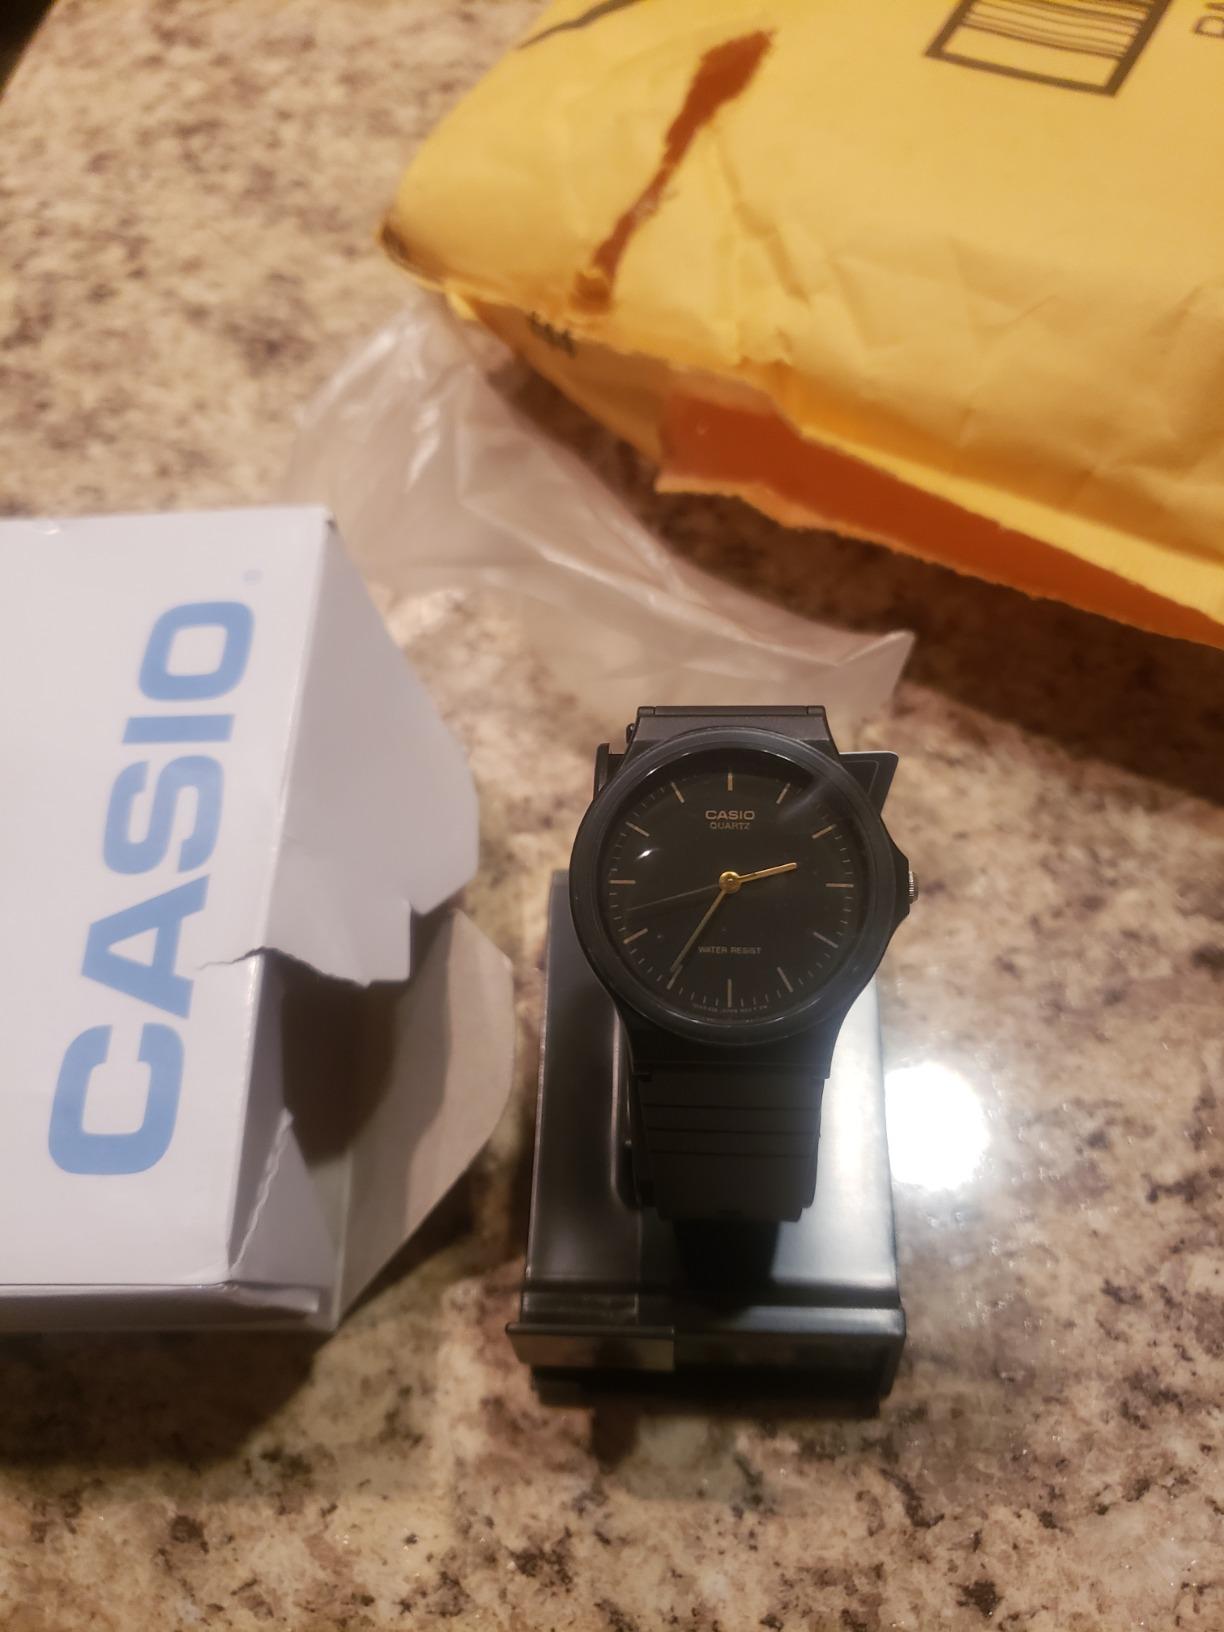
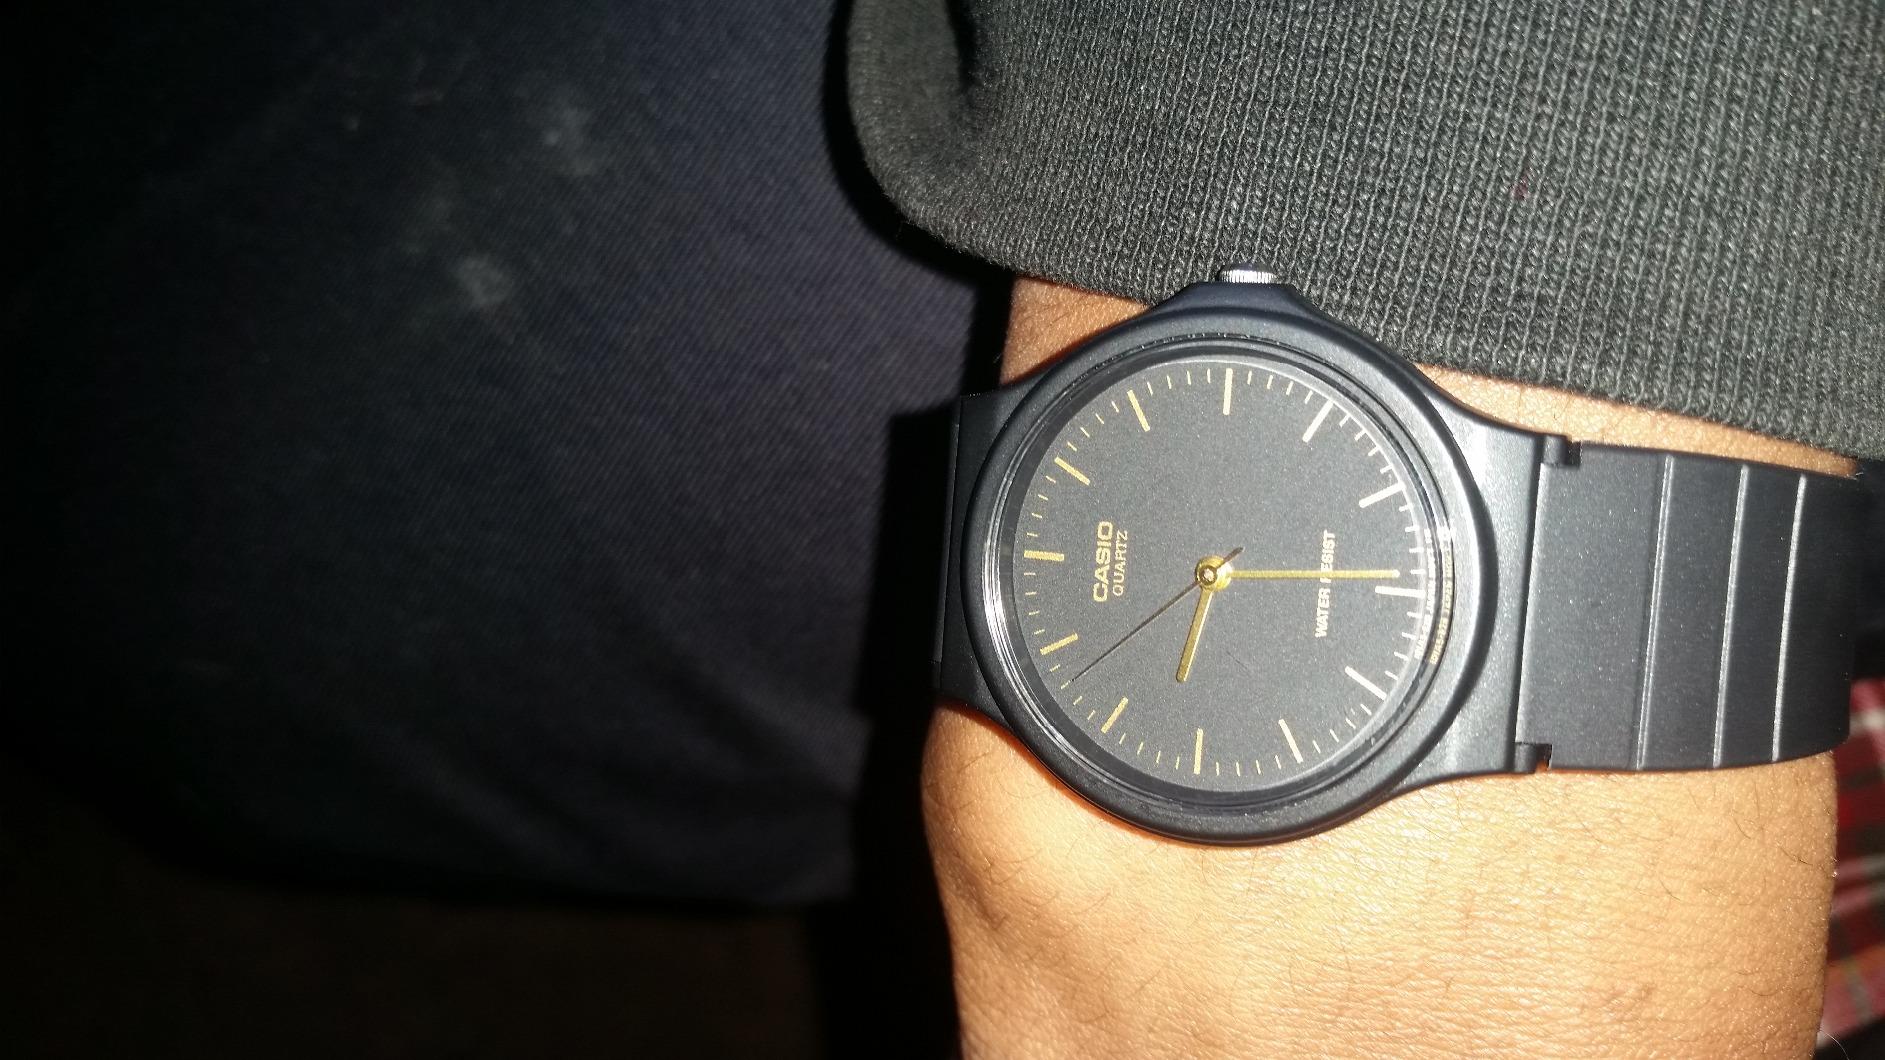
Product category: accessories_watch
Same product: yes